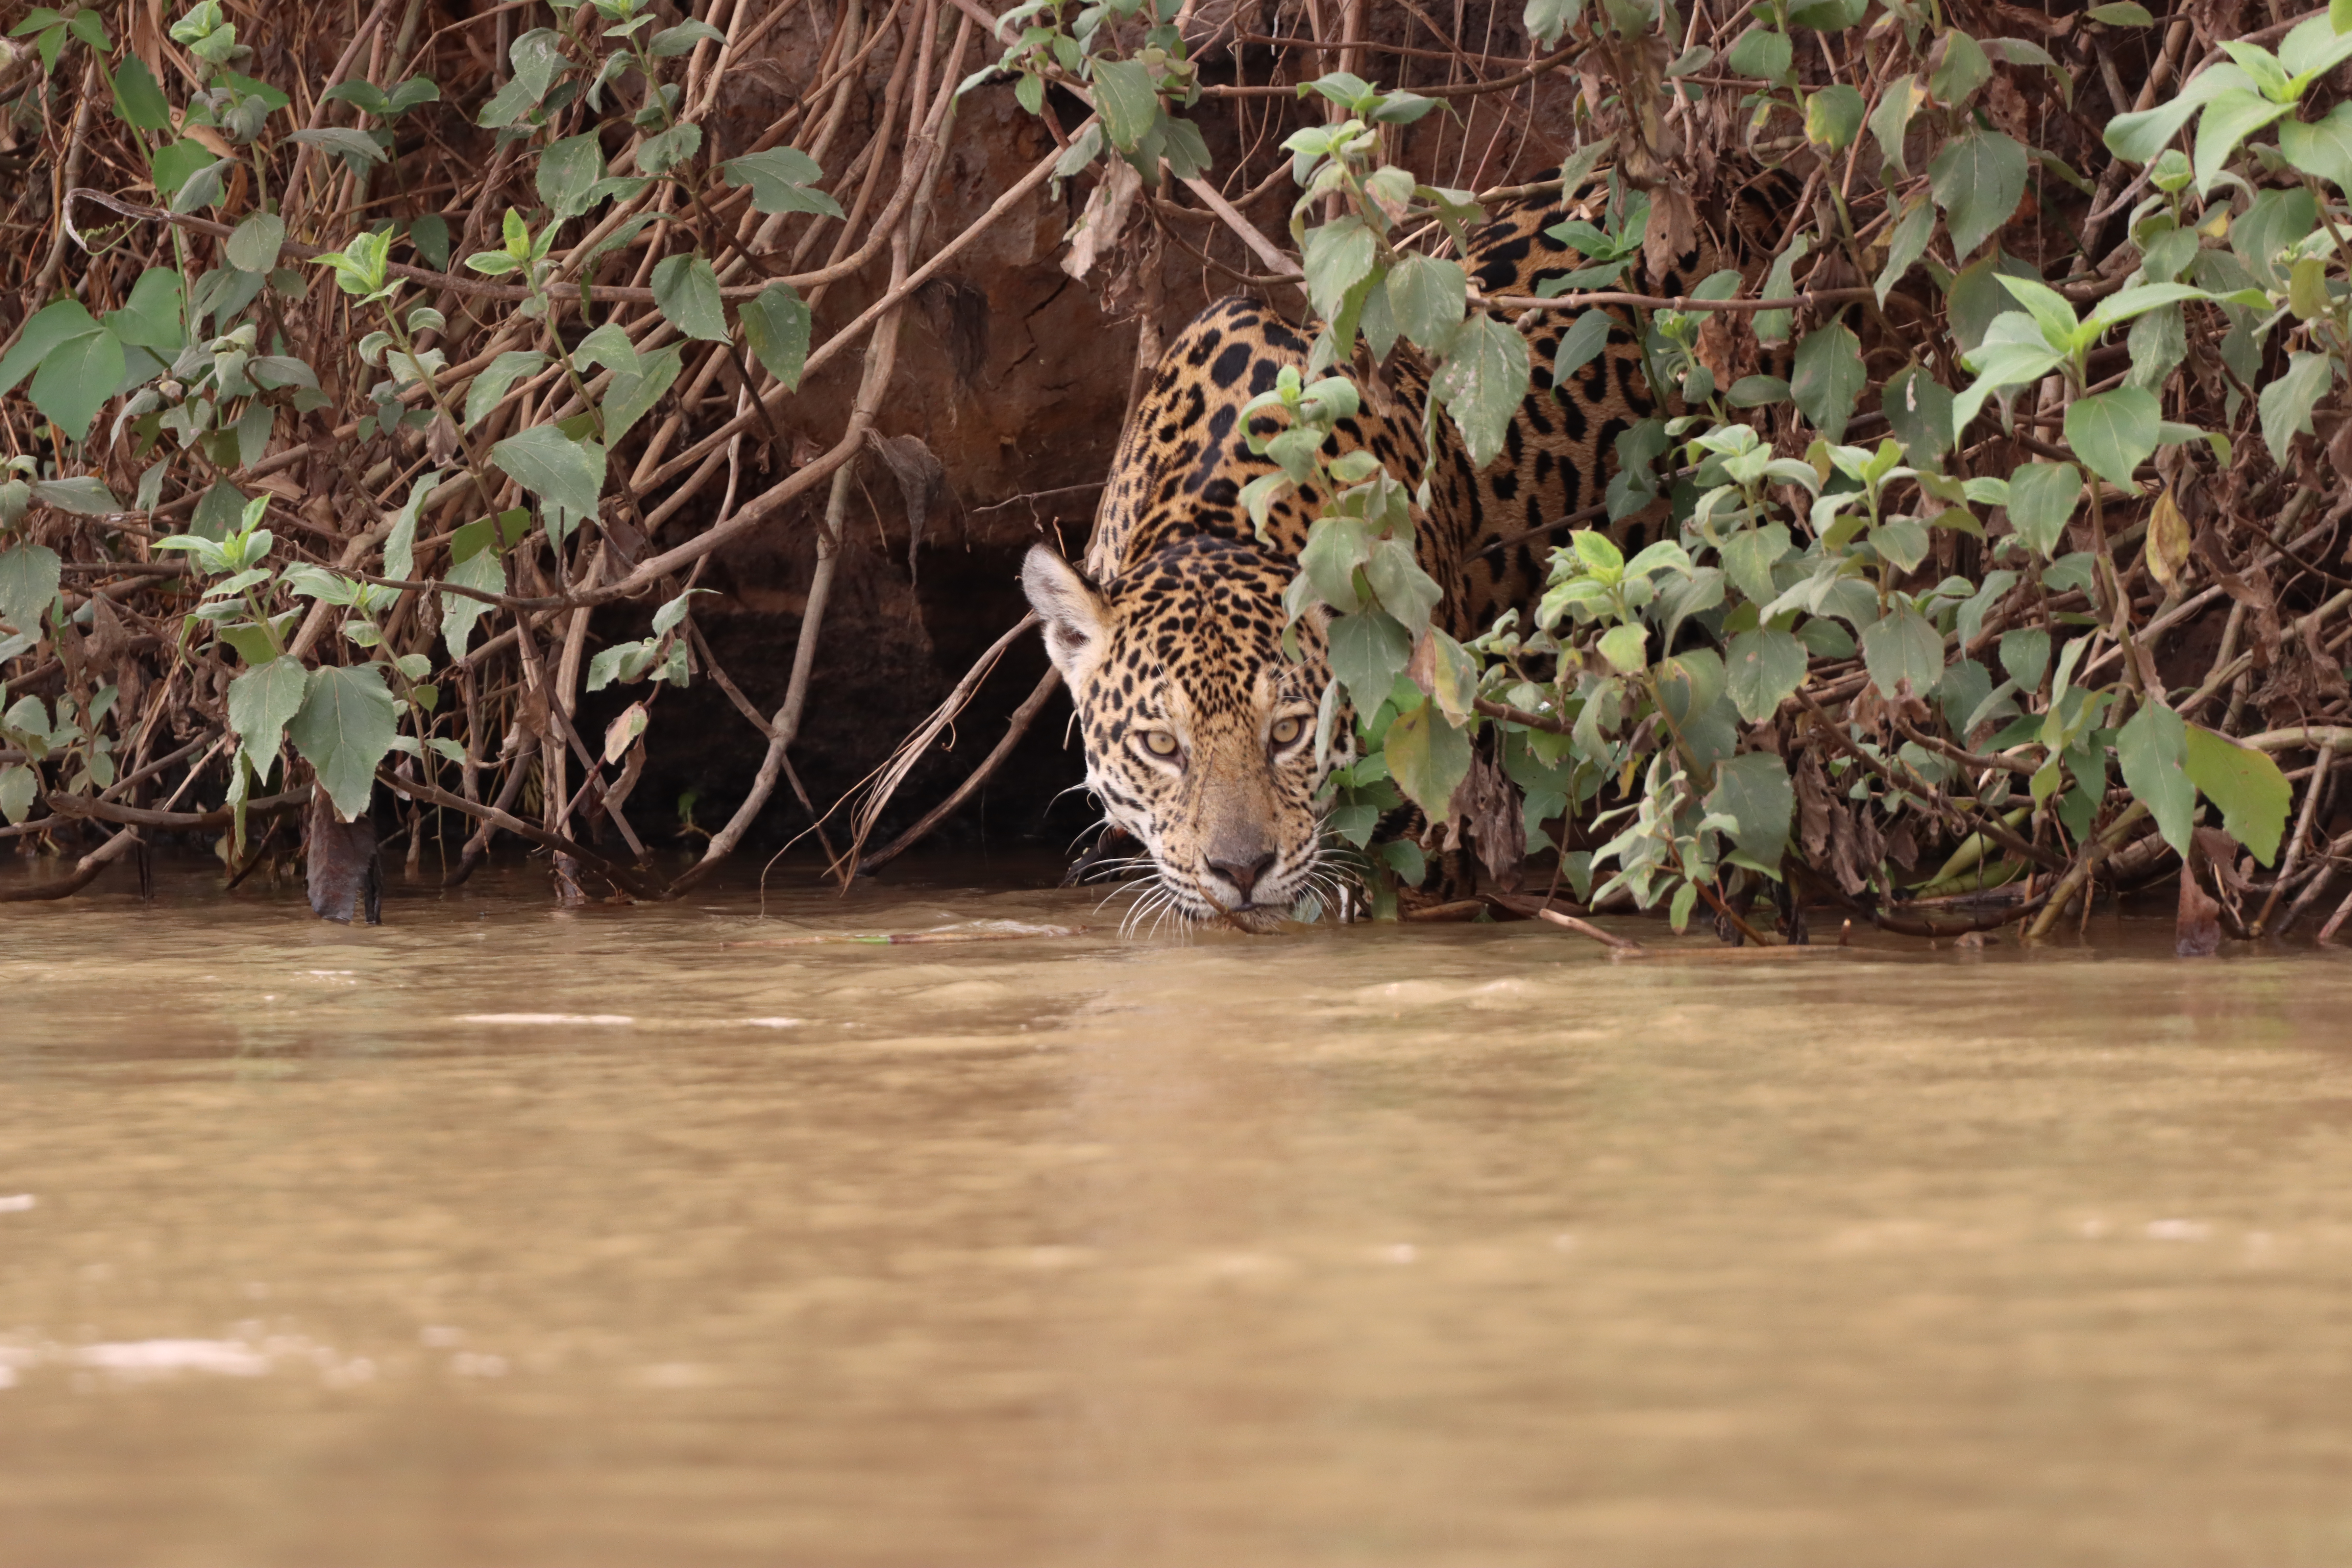
Jaguar: Solar